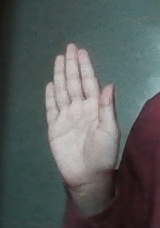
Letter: seen